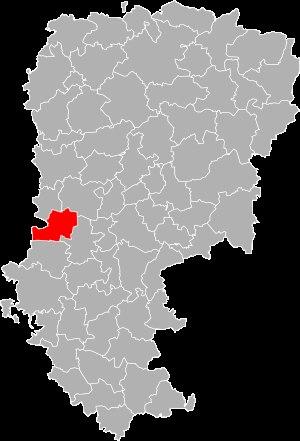
Le canton de Vic-sur-Aisne est une division administrative française située dans le département de l'Aisne et la région Hauts-de-France.